Cupertino, California

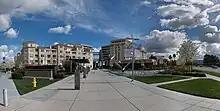
Cali Mill Plaza, containing the Cypress Hotel and various restaurants

In 2002, Cupertino had a labor force of 25,780 with an unemployment rate of 4.5%. The unemployment rate for Santa Clara County as a whole was 8.4%.